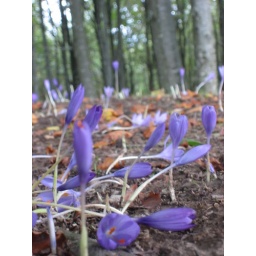
flowers in forest